Jashore University of Science and Technology

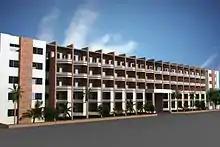

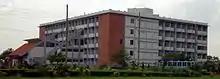
Tapashi Rabeya Hall

This is a five-story building with a capacity for five hundred students. Like at other public universities in Bangladesh, there are many facilities available for the residential students, such as a TV room, a reading room, a gymnasium and a canteen.